Pinball

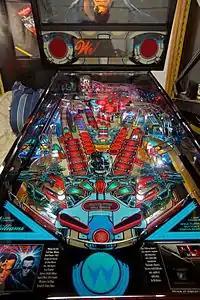
A restored machine with all metal parts plated with chrome

The wiring for the game's electronic system is a major effort. A color-coded flexible wiring harness is typically soldered to many lamps, switches and solenoids, and connected with plugs to the main electronic circuit boards in modern machines. Technicians are guided by a set of instructions and templates to ensure all wires (that can have a total length of almost half a mile) are installed properly.